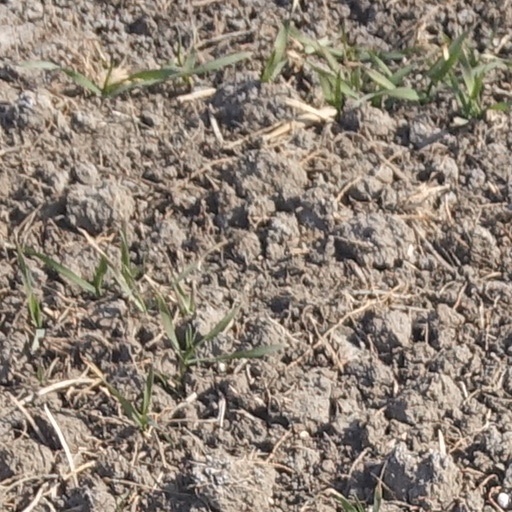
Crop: wheat